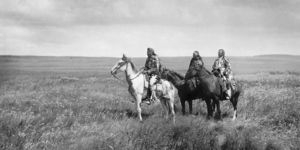
Le parc national de Glacier est un parc national américain situé dans l'État du Montana. Fondé en 1910 et d'une superficie de 4 101 km², il est bordé au nord par les provinces canadiennes de l'Alberta et de la Colombie-Britannique.